Kurt Cobain: Montage of Heck

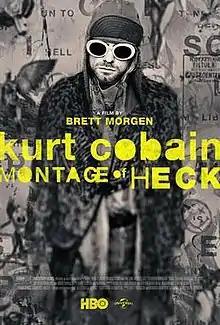
Theatrical release poster

Kurt Cobain: Montage of Heck is a 2015 American documentary film about Nirvana lead singer Kurt Cobain. The film was directed by Brett Morgen and premiered at the 2015 Sundance Film Festival. It received a limited theatrical release worldwide and premiered on television in the United States on HBO on May 4, 2015. The documentary chronicles the life of Kurt Cobain from his birth in Aberdeen, Washington, in 1967, through his troubled early family life and teenage years and rise to fame as frontman of Nirvana, up to his suicide in April 1994 in Seattle at the age of 27.